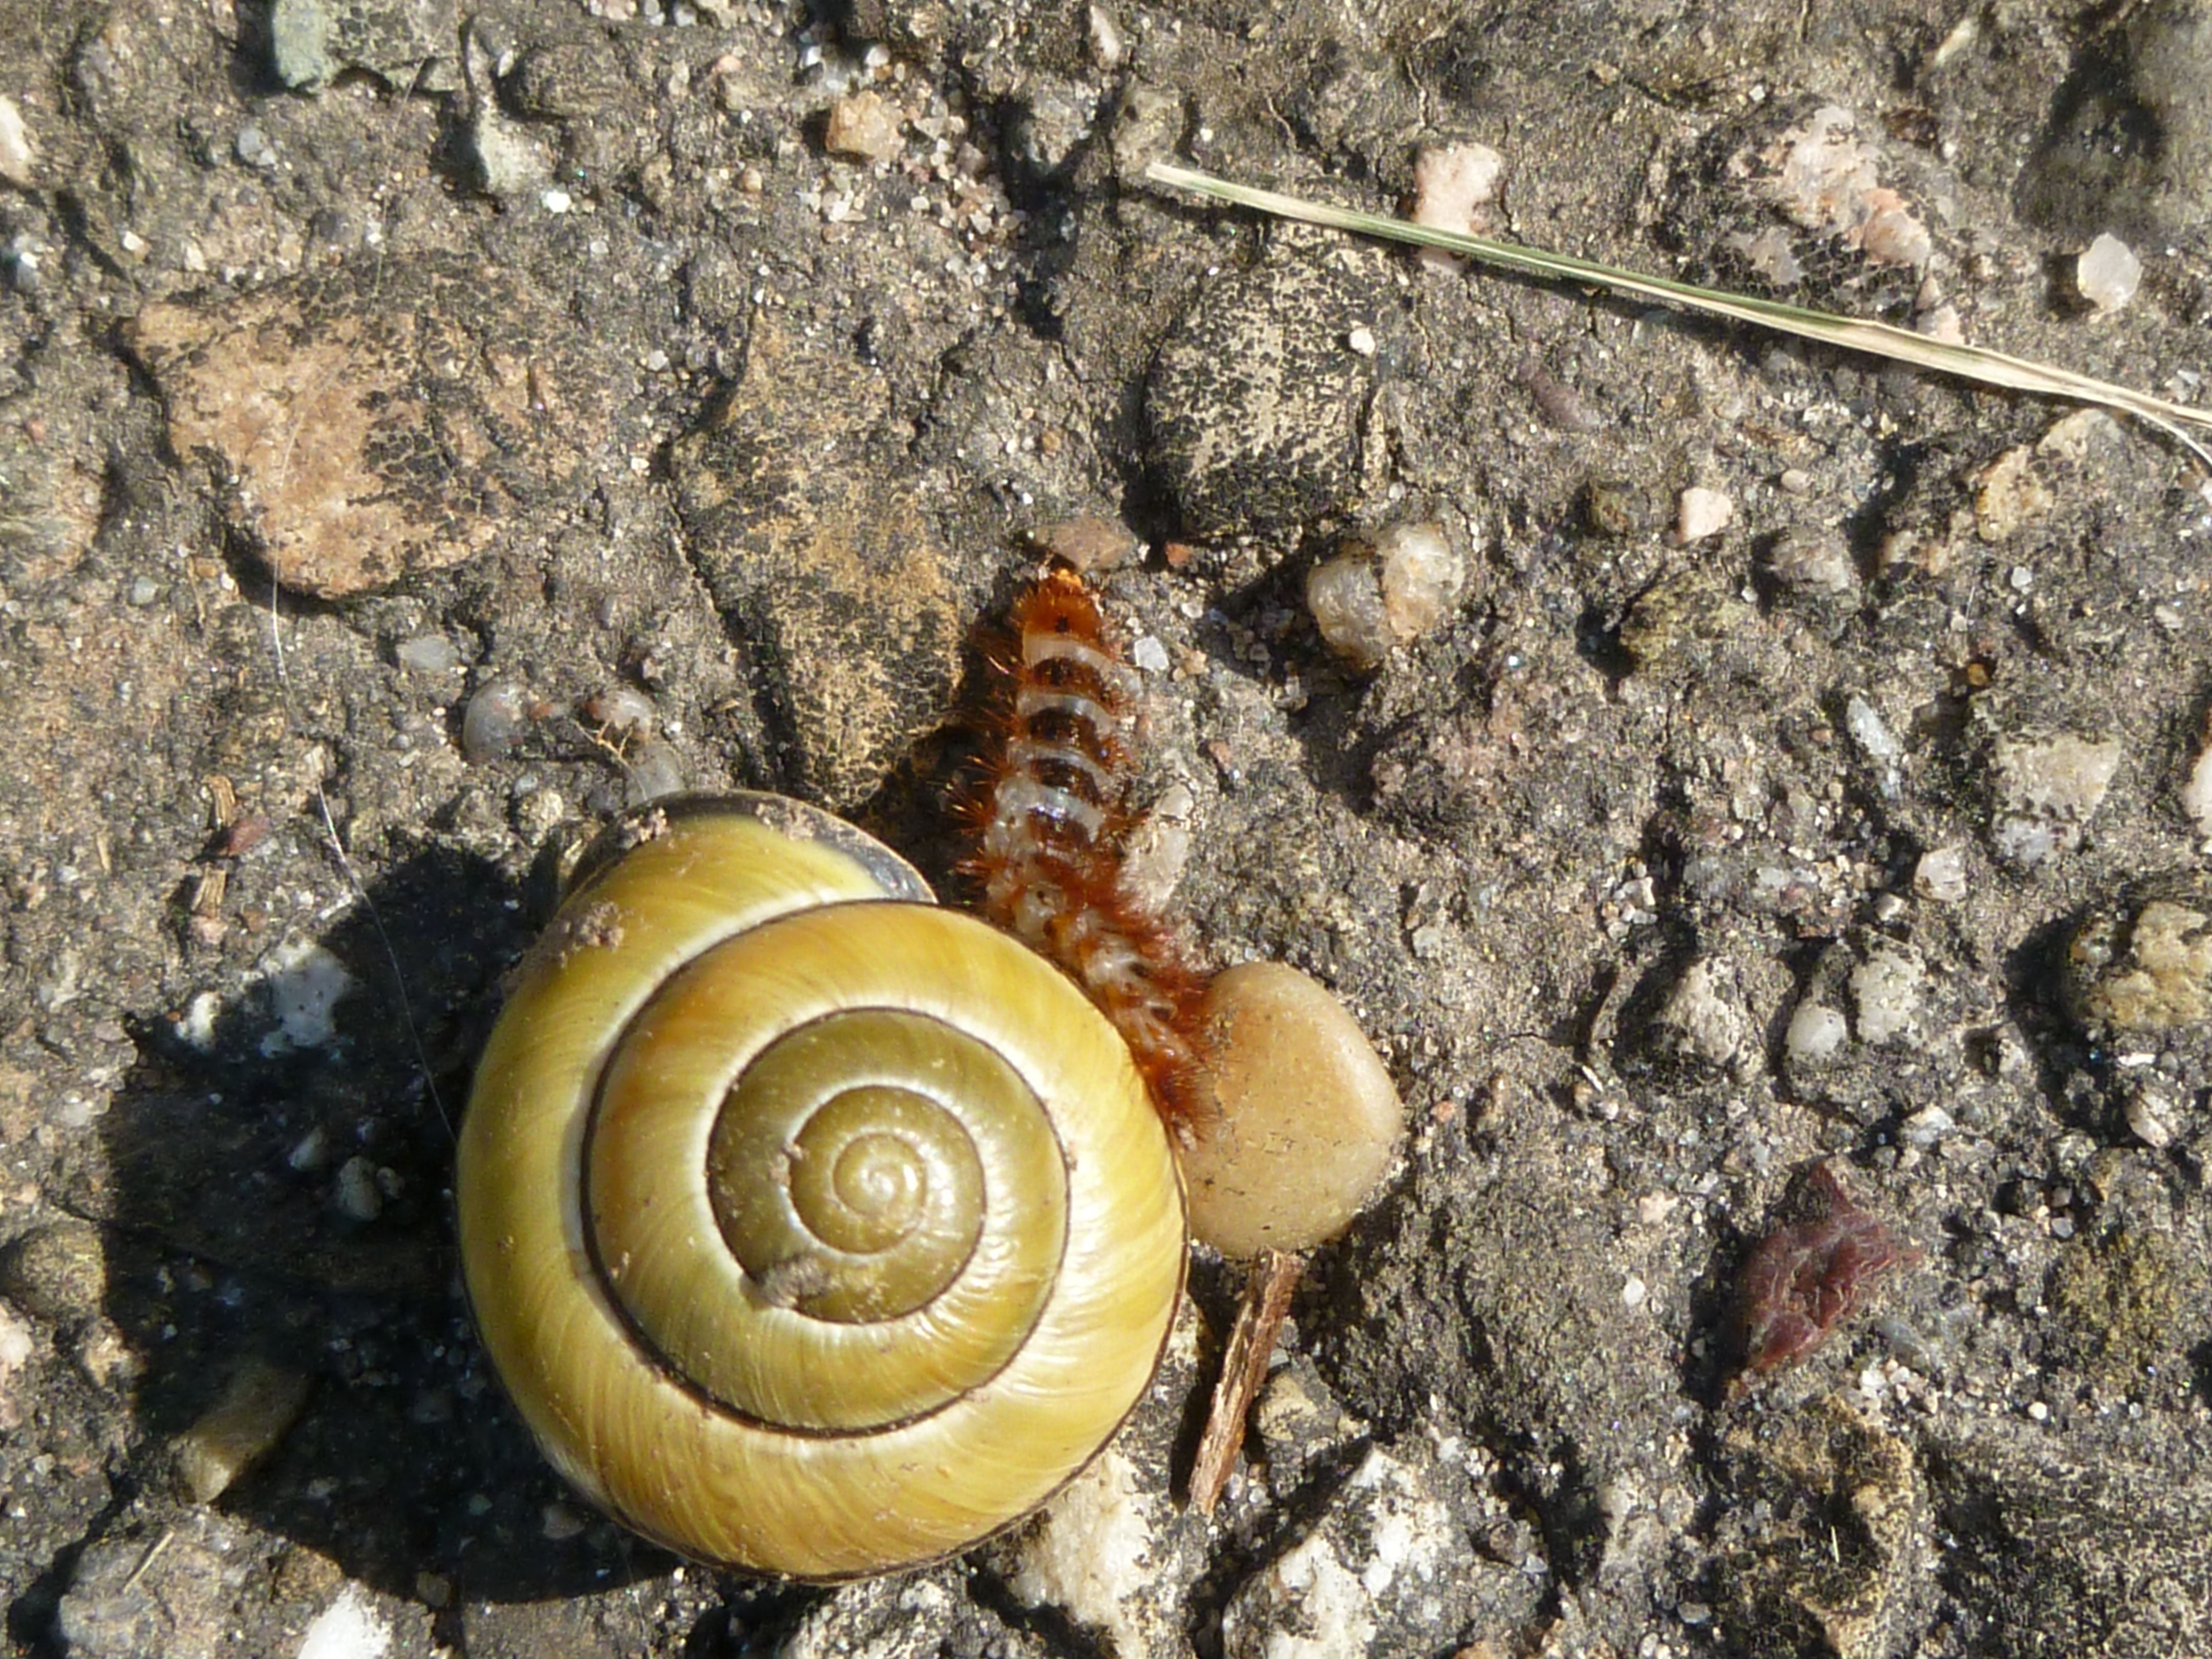
insect, biology, fauna, invertebrate, snail, beetle, larva, macro photography, black forest, sea snail, marine biology, snails and slugs, yellow worm beetle